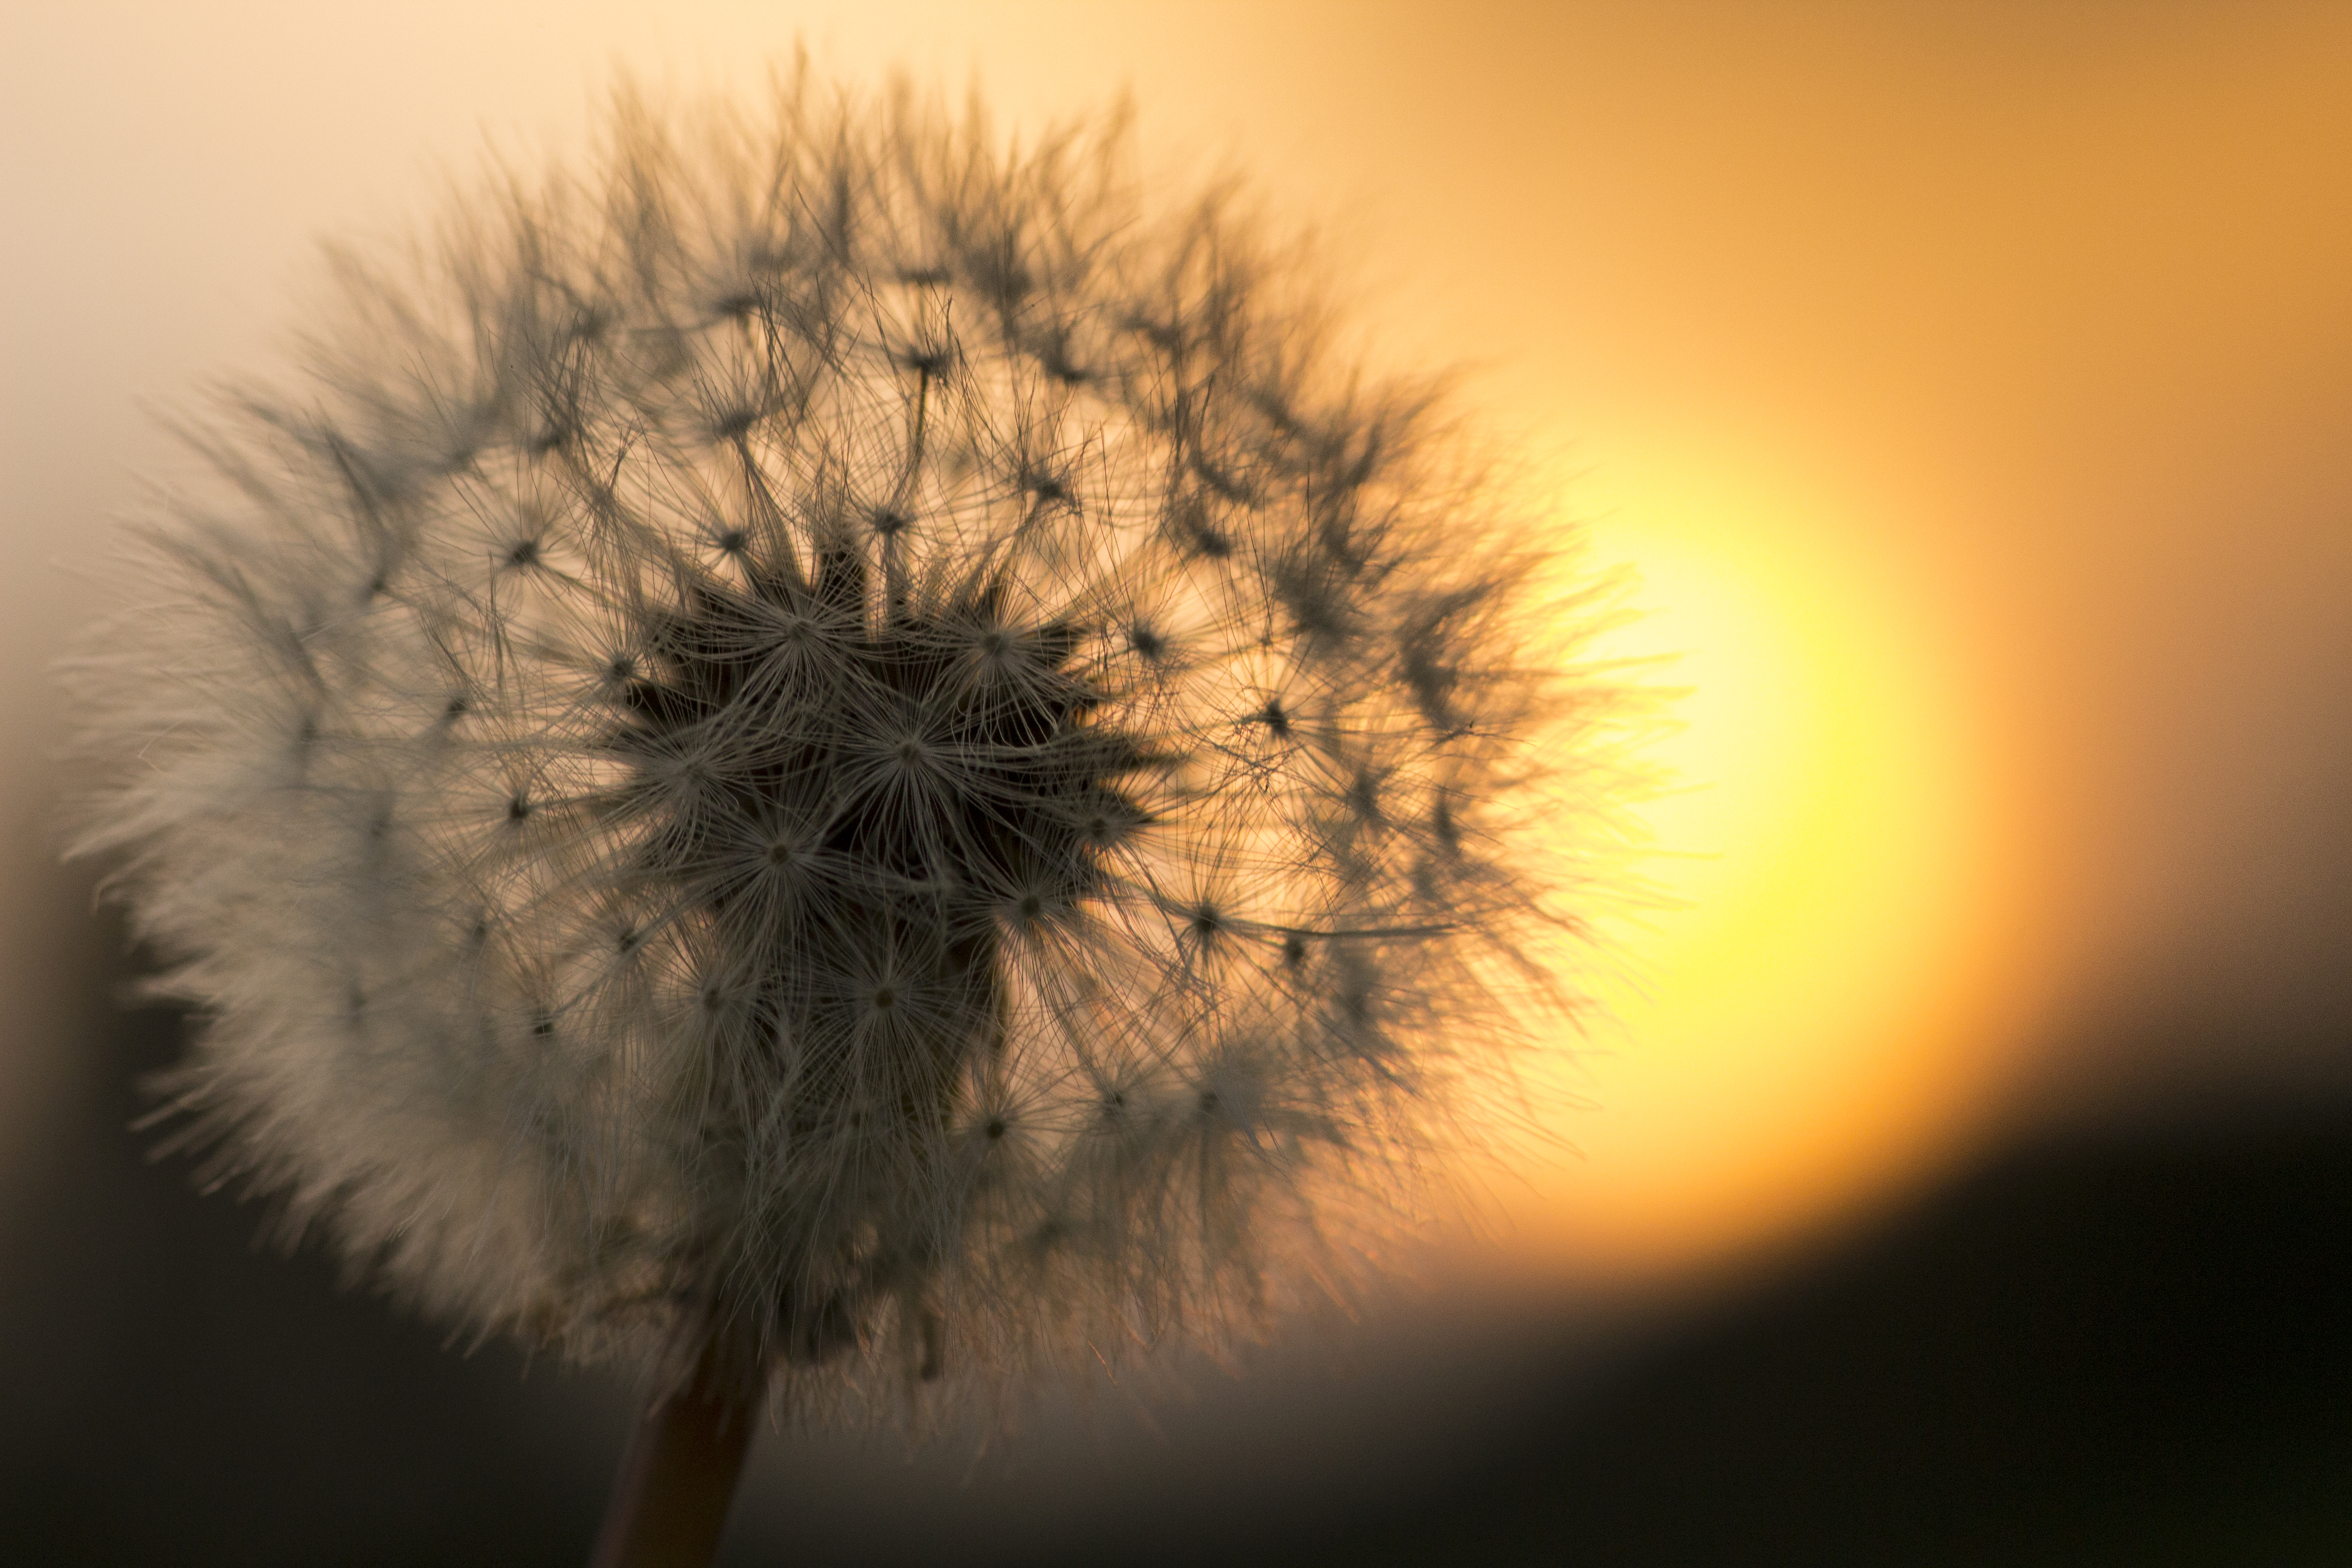
nature, blossom, plant, sunrise, sunset, photography, dandelion, sunlight, leaf, flower, bloom, macro, flora, close up, macro photography, flowering plant, daisy family, hd wallpaper, plant stem, land plant